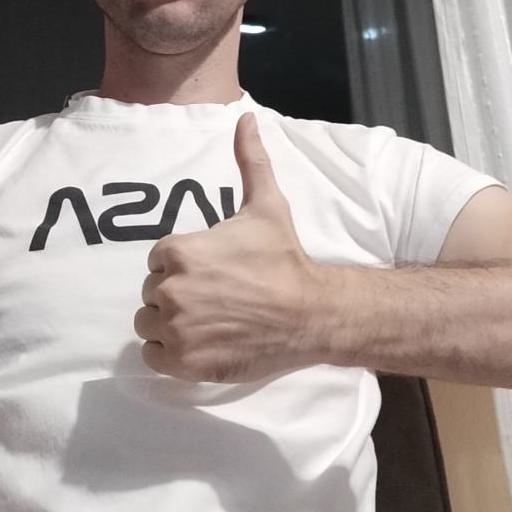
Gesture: like